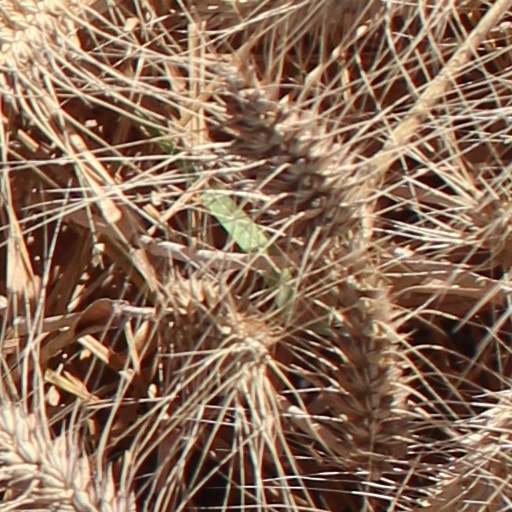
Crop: wheat